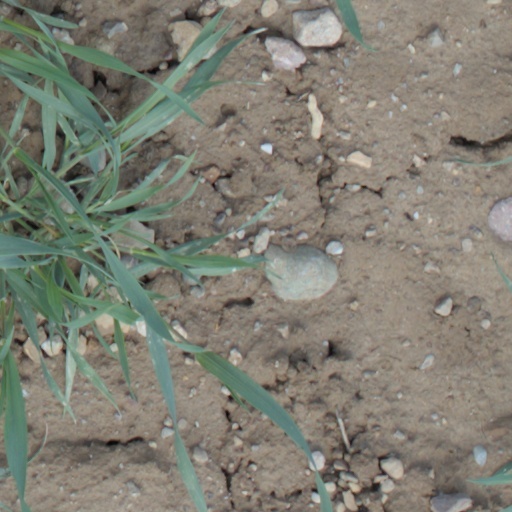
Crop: wheat